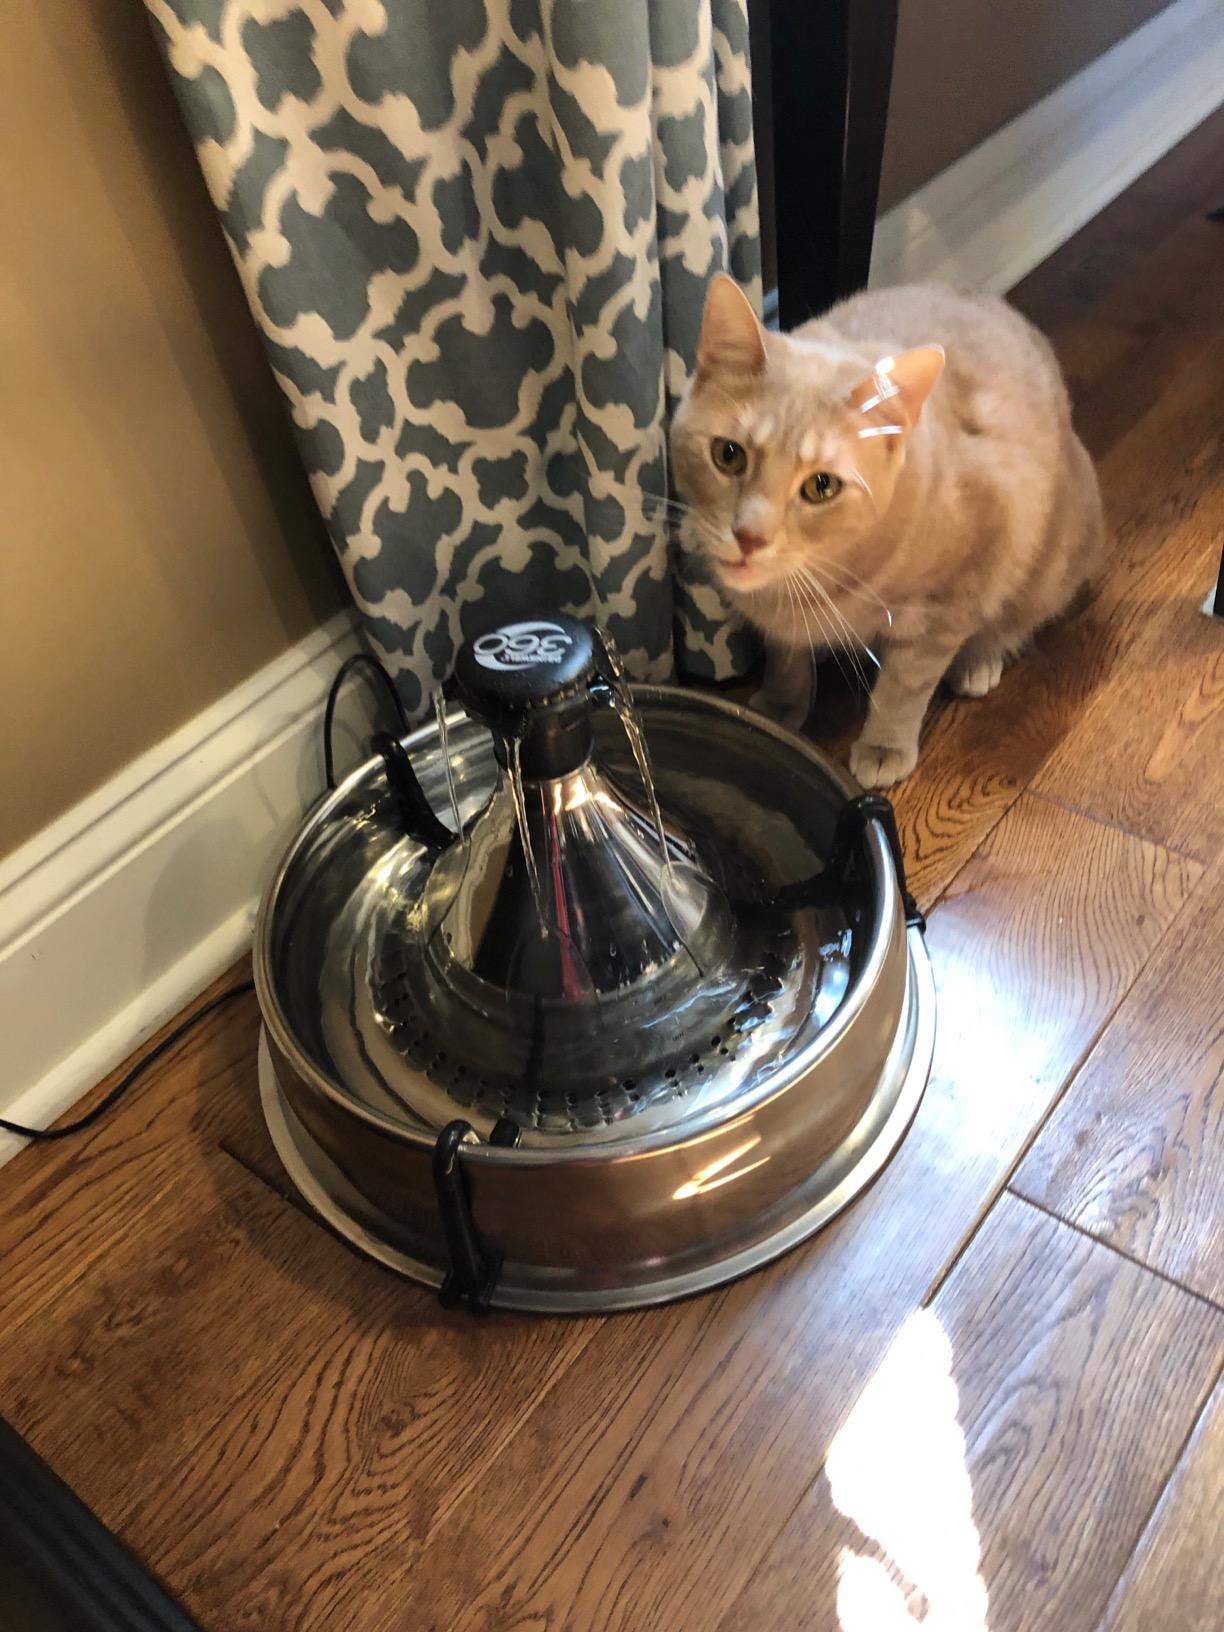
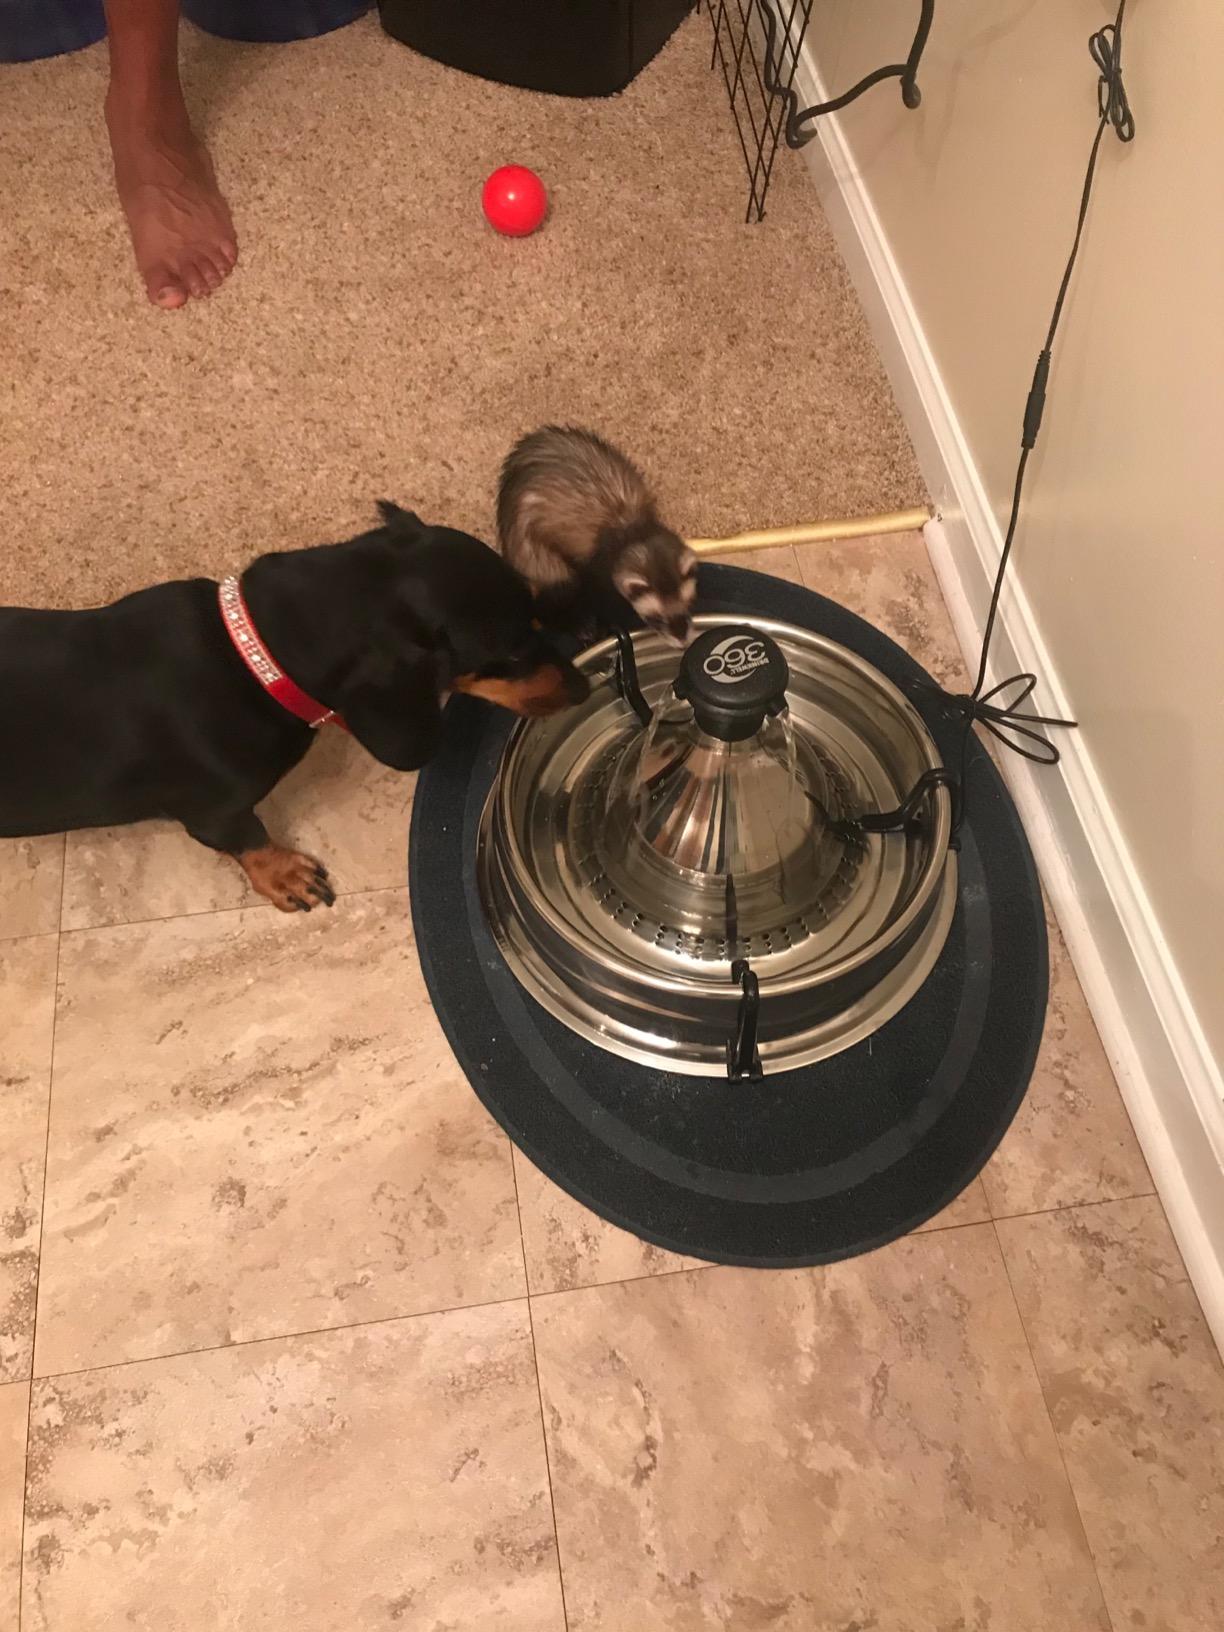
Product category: items_bowl
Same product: yes